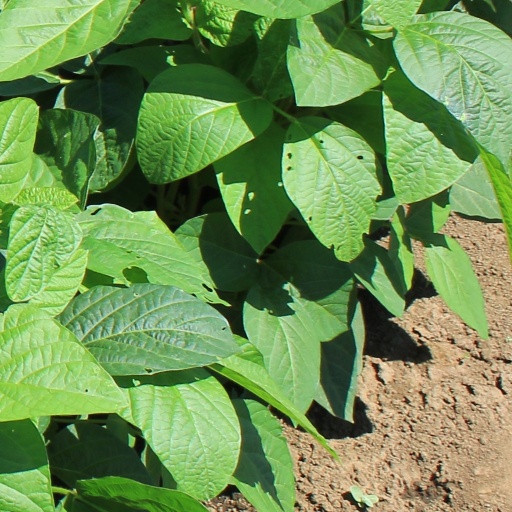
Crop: soybean